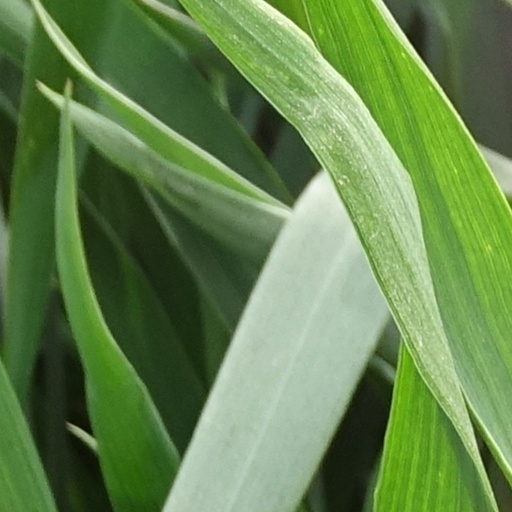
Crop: wheat